Christ's College, Cambridge

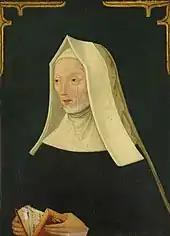
Lady Margaret Beaufort, Christ's College Library

Christ's College was founded by William Byngham in 1437 as God's House, on land which was soon after sold to enable the enlargement of King's College. Byngham obtained the first royal licence for God's House in July 1439. The college was founded to provide for the lack of grammar-school masters in England at the time, and the college has been described as "the first secondary-school training college on record". The original site of Godshouse was surrendered in 1443 to King's College. About three-quarters of King's College Chapel stands on the original site of God's House.